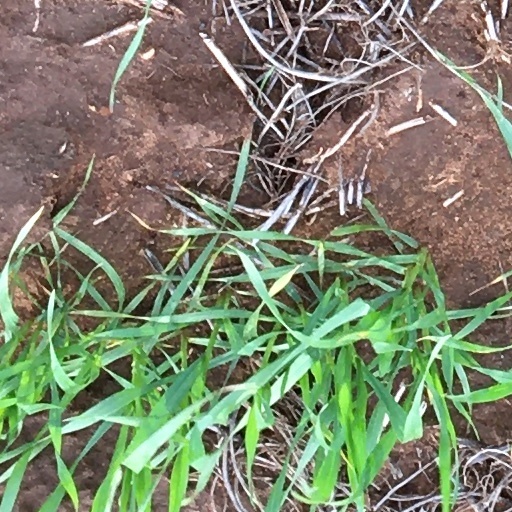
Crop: wheat